Donald Smith, 1st Baron Strathcona and Mount Royal

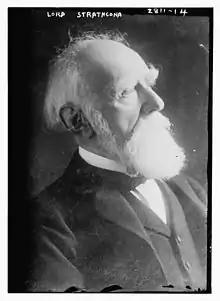
Lord Strathcona circa 1913

Smith emigrated to Lower Canada in 1838 to work for the Hudson's Bay Company (HBC), becoming a clerk for the organization in 1842. He was given administrative control over the seigneury of Mingan (in modern Labrador) in late 1843, where his innovative methods met with the disapproval of HBC governor Sir George Simpson. The Mingan post burned down in 1846, and Smith left for Montreal the following year. He returned in 1848, and remained in Labrador until the 1860s, administering the fur trade and salmon fishing within the region.